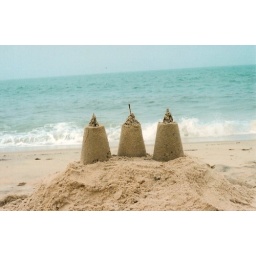
castle in the sky